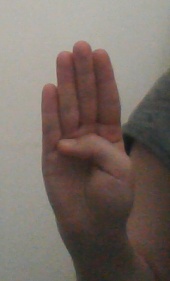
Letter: kaaf